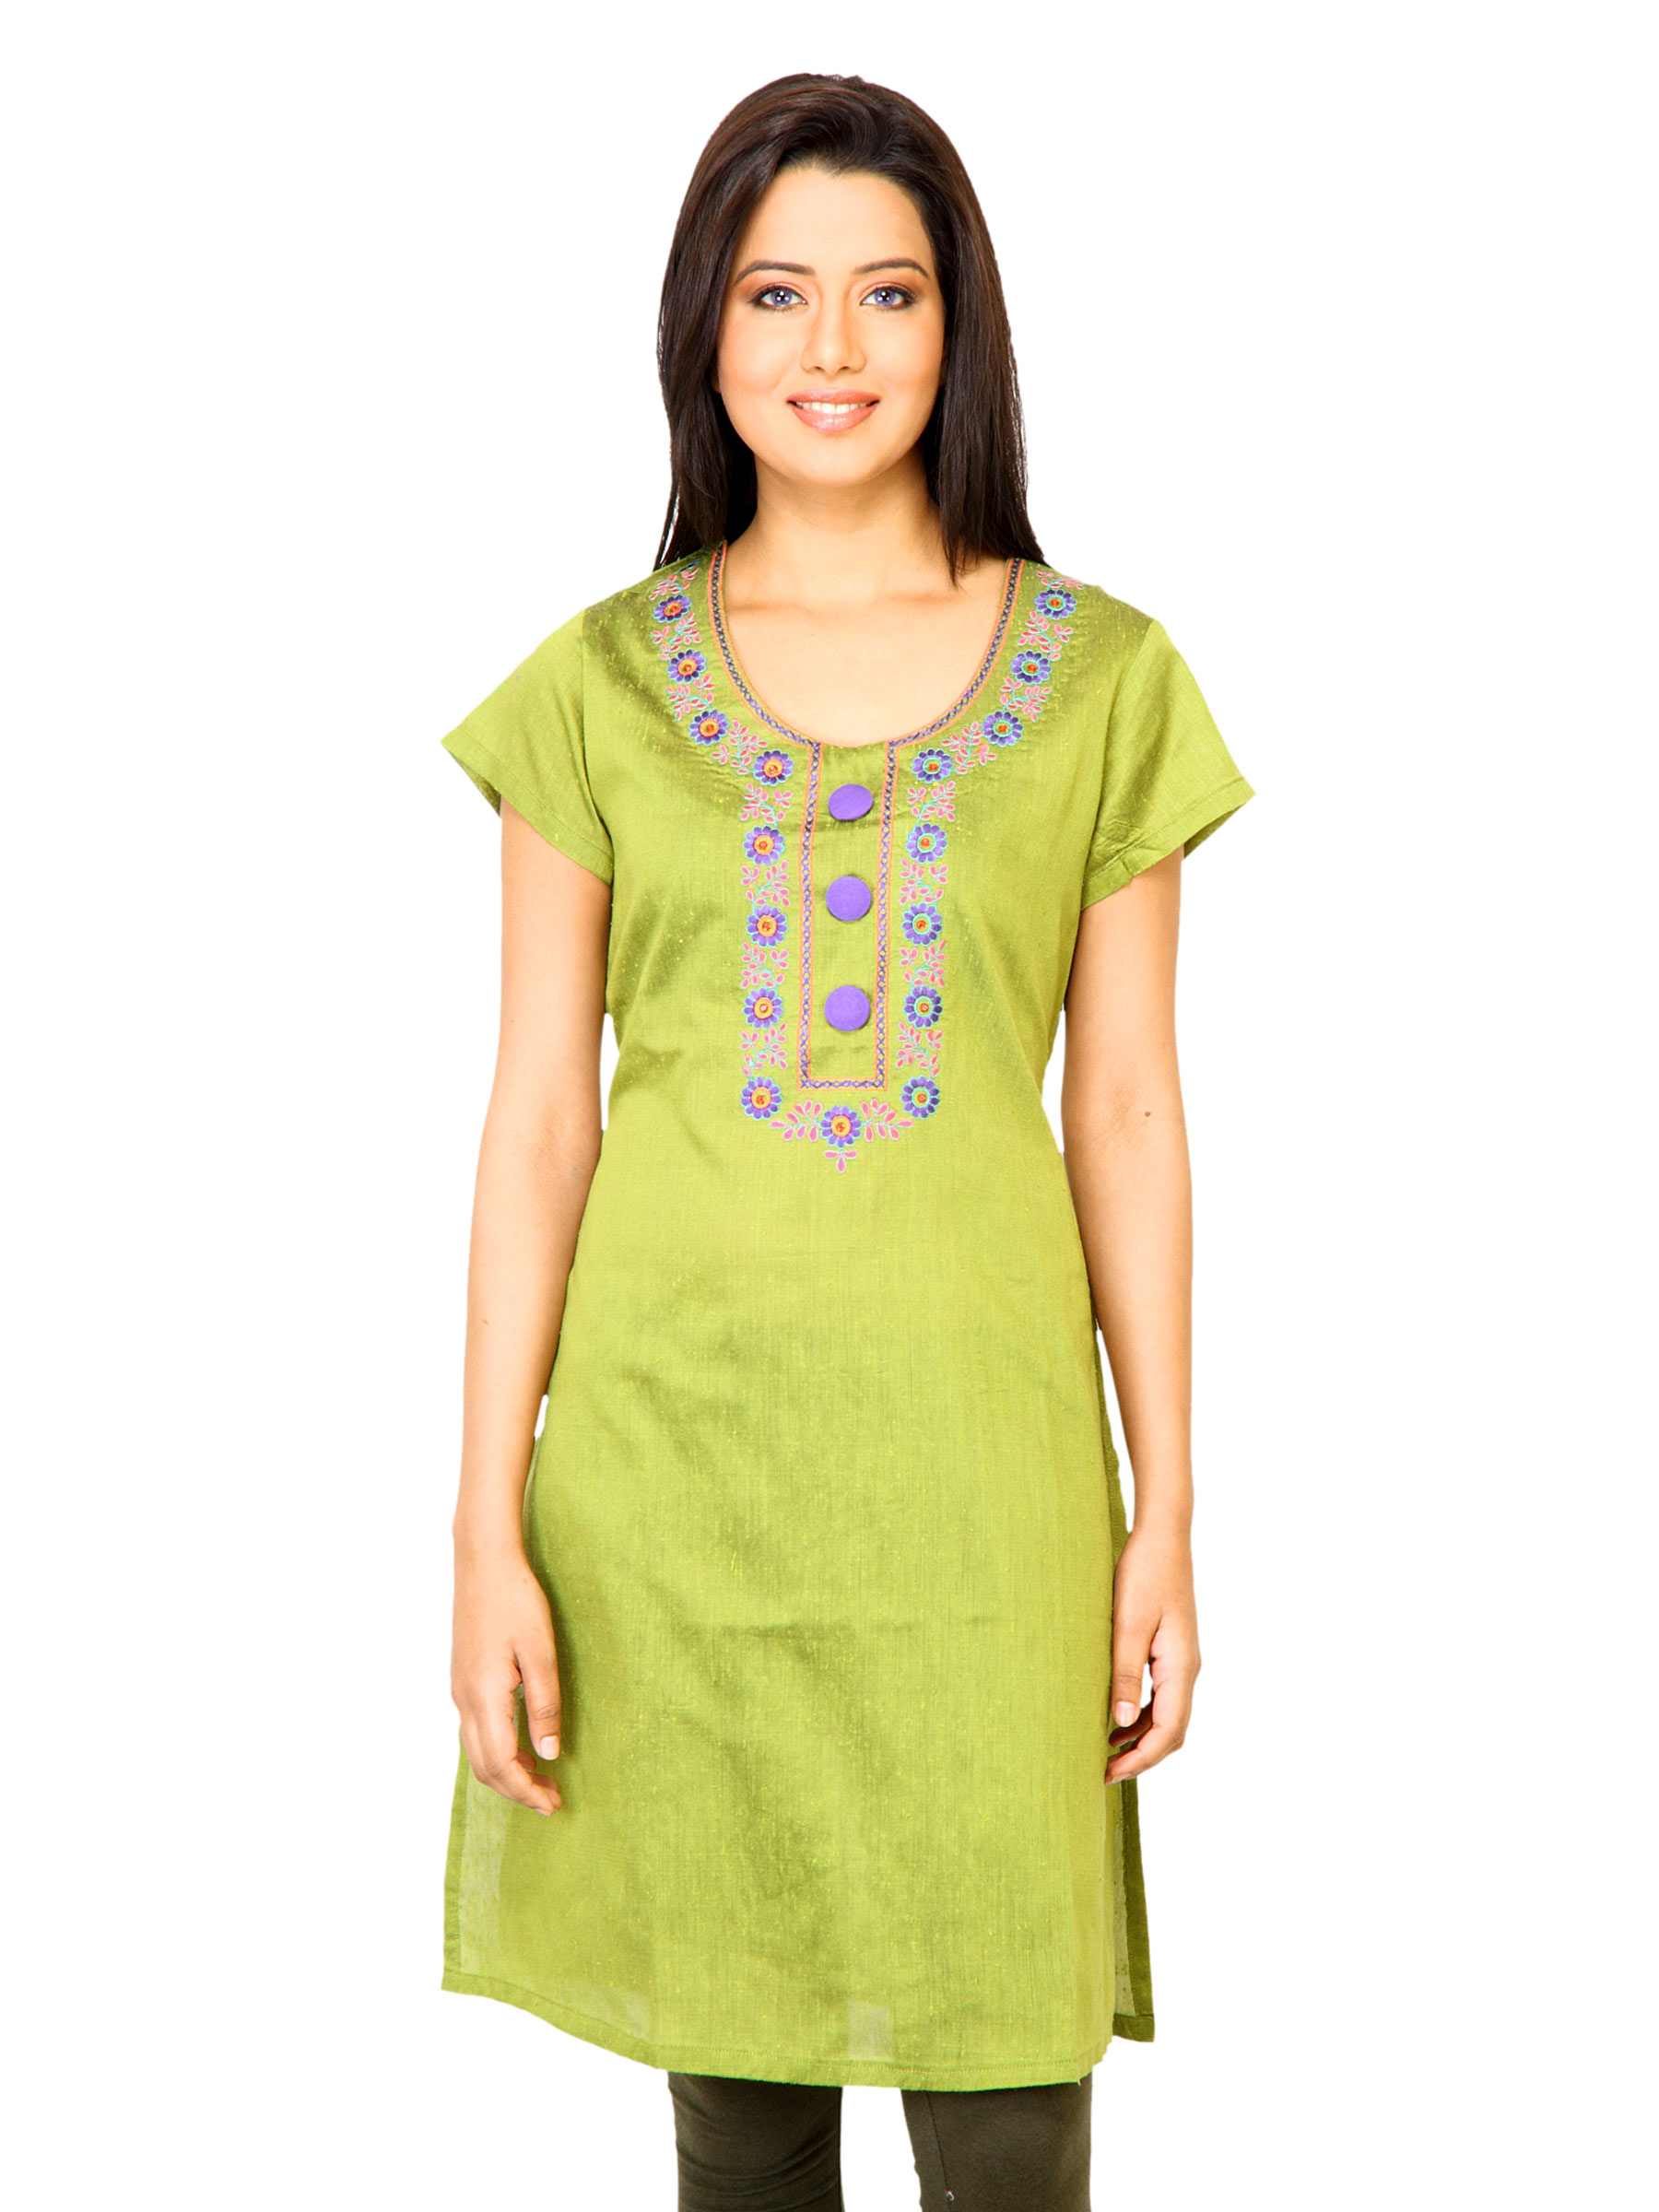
Diva Women Embroided Green Kurta
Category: Apparel / Topwear / Kurtas
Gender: Women
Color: Green
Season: Fall 2011
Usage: Ethnic